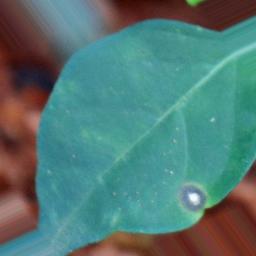
Label: cercospora